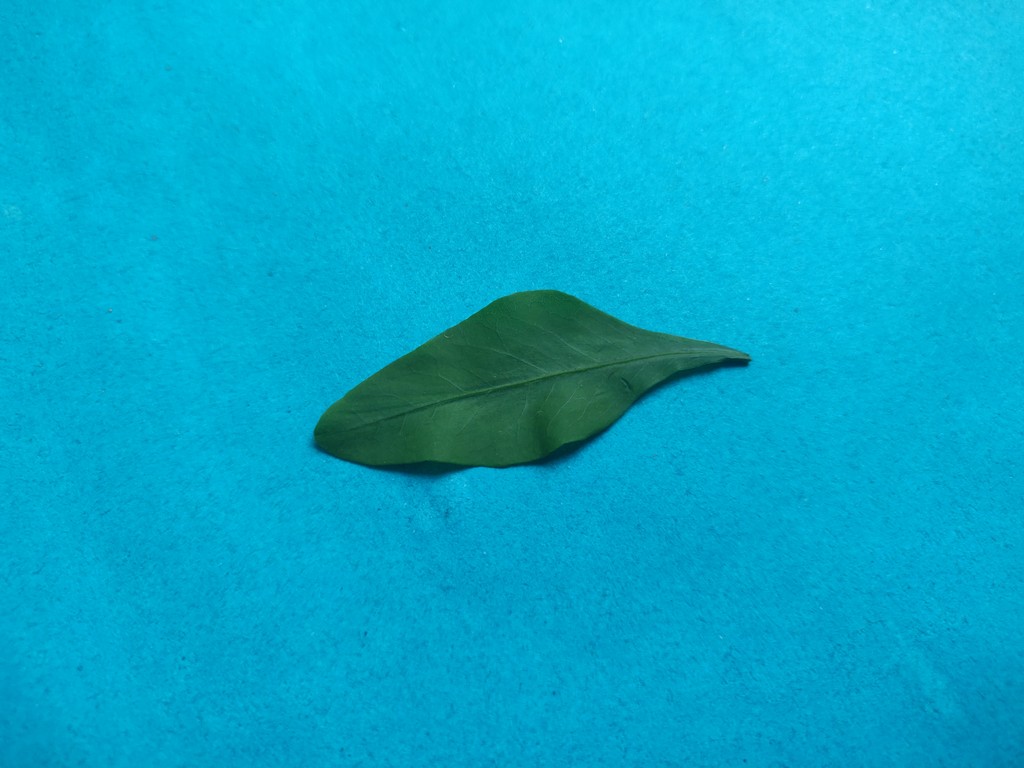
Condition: Healthy
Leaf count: single
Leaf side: front